Roger Piantoni

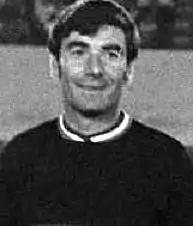
Piantoni in 1970

Roger Piantoni (26 December 1931 – 26 May 2018) was a French footballer who played as an inside-forward and was a star on the France national team in the late 1950s. During the 1949–1950 season, he was the champion of Lorraine with his team, and was the top scorer in the league with 35 goals. At the 1958 FIFA World Cup, Piantoni was considered one of the best French players of his time. He was nicknamed "Bout d'chou", meaning "Cabbage Tip", ranking as the sixth top scorer in the French Championship with a total of 203 goals in Division 1.